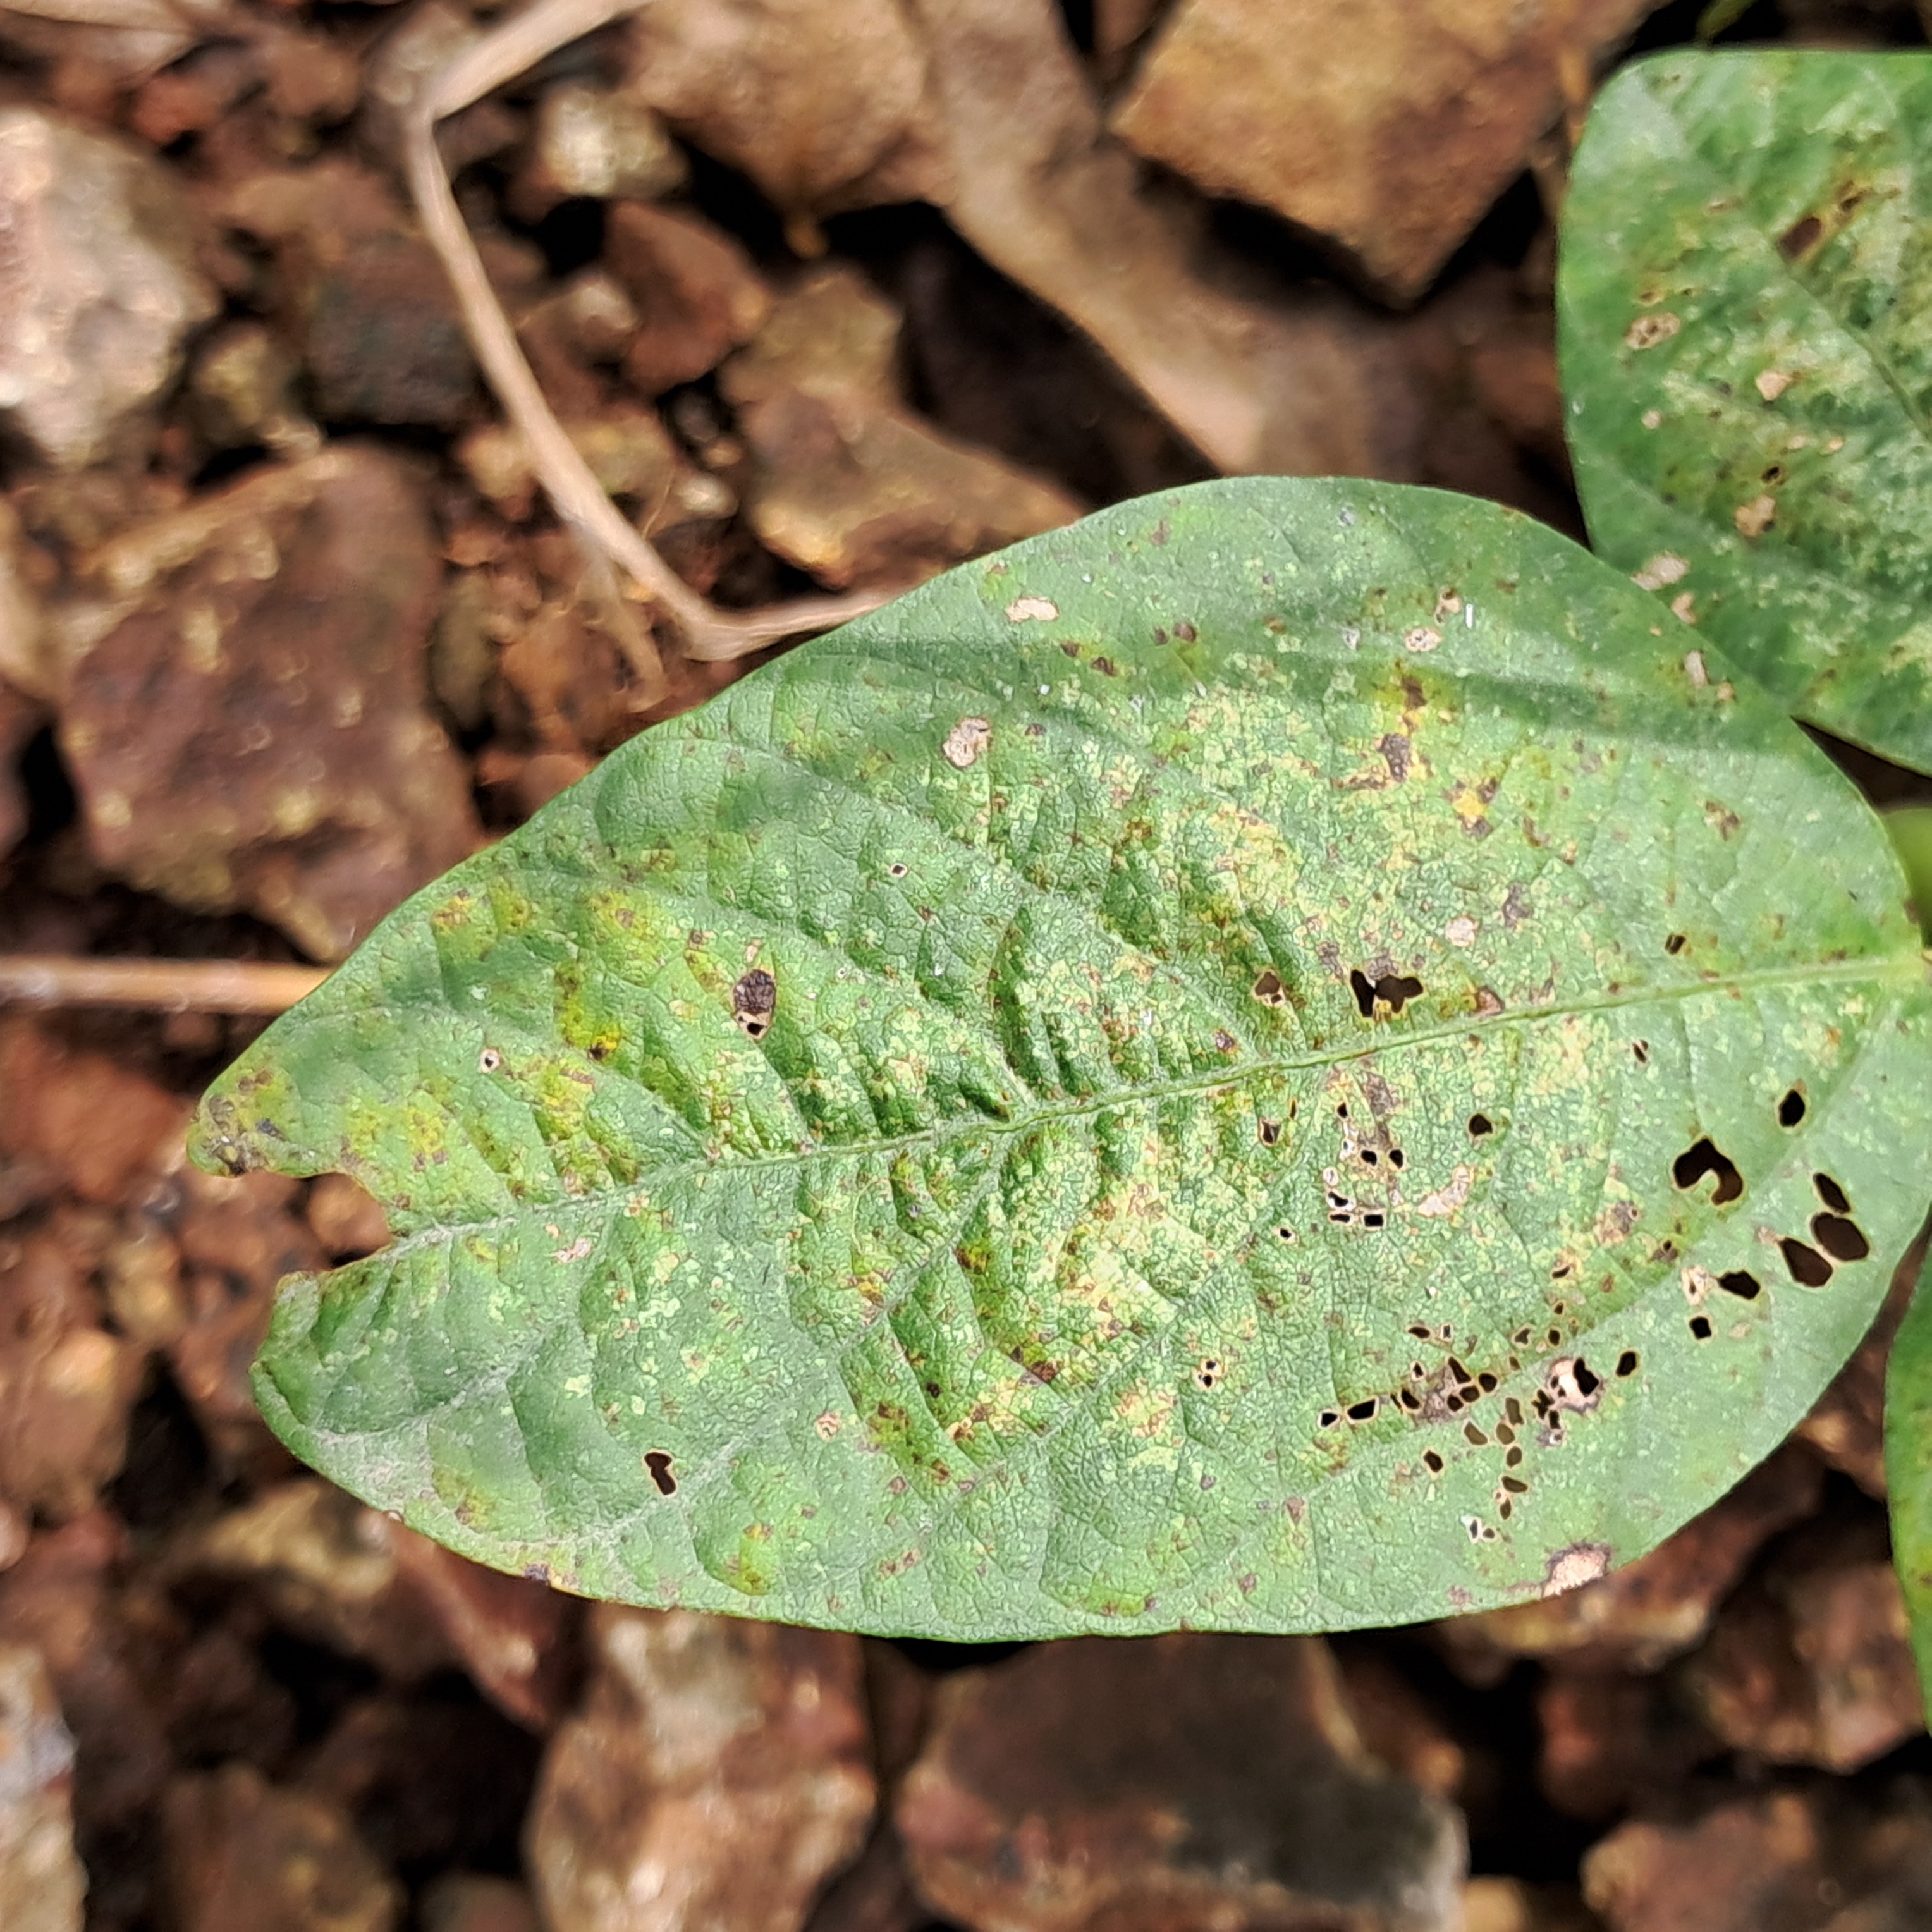
Label: Caterpillar_Semilooper_Pest